Road signs in the United Kingdom

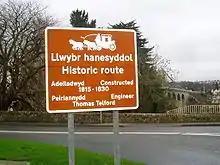
Signs in Wales are generally bilingual, such as this "historic route" sign on the A5 near Menai Bridge.

The 1934 national British signs included: a red disc (for a prohibition), a red open triangle (for a warning or hazard), a red ring (for an order), and a red open triangle in a circle for a new warning with an order (which had the plates 'SLOW - MAJOR ROAD AHEAD' and 'HALT AT MAJOR ROAD AHEAD', the predecessors of 'GIVE WAY' and 'STOP' signs respectively). All signs were to carry information plates mounted below them, which were illustrated with a wide range of prescribed standardised symbols, and only text when no symbol existed. The lettering and symbols were black on a white background, except for orders (like 'TURN LEFT') which were white on blue. New to the UK were the first combination sign, which incorporated information on the sign itself, the speed restriction (introduced in 1934), with '30' in black letters on a white disc surrounded by a red ring, to indicate it is an order sign. The sign was accompanied by its 'derestriction' sign, a white disc with a diagonal black band bisecting it, which marked the end of the restriction. Neither of these signs required separate information plates. The 1934 RTA&R also clarified direction and distance signage, which remained in that form until 1964. All signs were mounted on posts painted in black and white stripes, and their reverse sides were finished black, green, or more rarely (usually after repainting) white. The 'HALT' plate was unique in being T-shaped; orders were mainly landscape and warnings always portrait. Sizes were strictly prescribed, the warning plate being with the surmounting triangle equal.